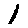
Label: 1